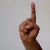
The image shows a hand gesture representing the letter 'D' in Indian Sign Language.